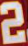
Number: 2